Football in England

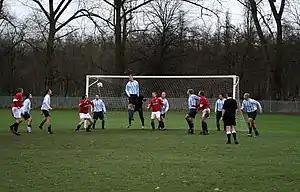
Sunday league football (a form of amateur football). Amateur matches often take place in public parks.

The various County Football Associations, which are based roughly on the historic county boundaries, are the local governing bodies of football in England. They govern all aspects of Sunday league football. Not all County Football Associations are run on county basis. Each armed service has one, for instance such as the Army Football Association which administers football within the British Army.